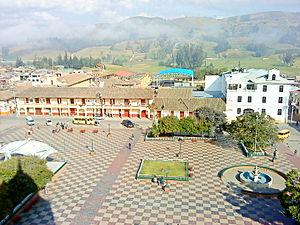
Chocontá est une municipalité située dans le département de Cundinamarca, en Colombie.